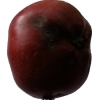
Label: Apple 18